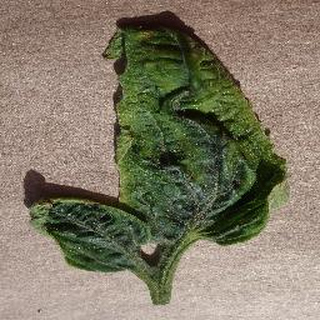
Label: tomato_yellow_leaf_curl_virus